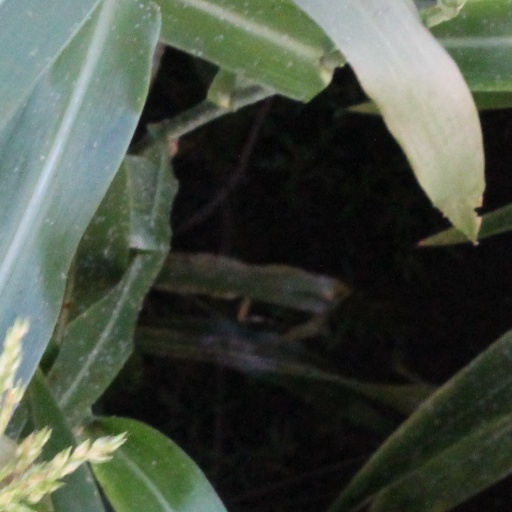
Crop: sorghum